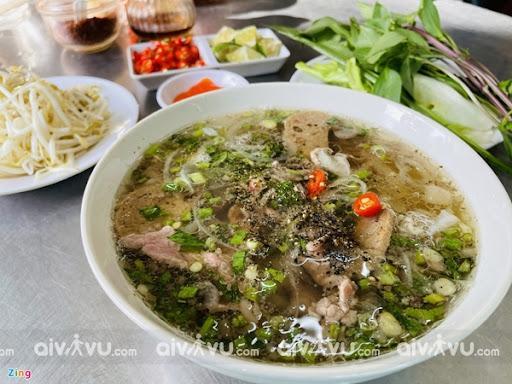
một bát phở đang xuất hiện ở trên bàn